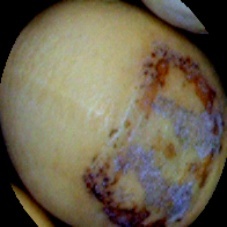
Label: Spotted